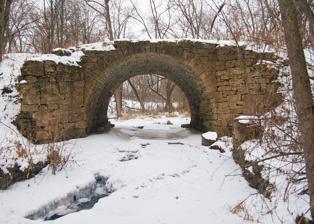
Building: Point Douglas–St. Louis River Road Bridge
Country: United States of America
Year built: 1863
United States historic place Point Douglas-St. Louis River Road Bridge U.S. National Register of Historic Places The Point Douglas–St. Louis River Road Bridge viewed from the east Show map of Minnesota Show map of the United States Location Off County Highway 5, Stillwater Township, Minnesota Coordinates 45°4′32″N 92°49′44″W / 45.07556°N 92.82889°W / 45.07556; -92.82889 Area 0.5 acres (0.20 ha) Built 1865 Architect William Willim MPS Washington County MRA (AD) NRHP reference No. 75001033 Designated February 24, 1975 The Point Douglas–St. Louis River Road Bridge , built in 1865, is the second oldest known stone arch bridge in the state of Minnesota after Sibley's Ferry Bridge in Mendota, which was built in 1864. It was constructed in Stillwater Township to carry the Point Douglas to Superior Military Road over Brown's Creek .  The bridge was listed on the National Register of Historic Places in 1975 for having local significance in the themes of engineering and transportation. It was nominated as an example of stone engineering and as a remnant of Minnesota's early government roads. History The road that was carried by the bridge was built as one of Minnesota's earliest road construction projects.  When Minnesota became a territory in 1849, there were few land transportation routes other than the Red River Trails , although water transportation was possible along the rivers. Henry Hastings Sibley , who later became Minnesota's first governor, appealed to the United States Congress in 1850 for funds to build a network of military roads in Minnesota Territory. The Minnesota Road Act was passed in July 1850.  The Point Douglas to Superior Military Road was authorized from Point Douglas (north of present-day Hastings ), through Cottage Grove , Stillwater , Marine Mills (now Marine on St. Croix ), Falls of St. Croix (now Taylors Falls ), and to the "Falls or Rapids of the Saint Louis River of Lake Superior ". The presumed purpose of these military roads was to provide a way for army troops to move quickly to an area where they were needed, but in practice these roads were more often used by civilians traveling between existing settlements or settling new areas. James H. Simpson, an officer in the U.S. Army and a member of the United States Corps of Topographical Engineers, was placed in charge of road construction. As specified in his construction bid, the original bridge built during the construction of the military road was wooden. Federal involvement in the road projects ended after Minnesota became a state, and the last personal left Saint Paul in 1861. By 1863, it was clear a new, sturdier bridge was needed. On September 2, 1863, a contract was made with Michael Hanley and Fredrick Curtis for the construction of a stone bridge across Brown's Creek by the Washington County Commissioners. But, when Curtis and Hanley appeared before the County Commissioners to receive payment, on November 20, 1863, the commissioners stated that their contract was not fulfilled and their work was not accepted for unknown reasons. On August 3, 1865, a motion was made to have Commissioner William Willim lead and oversee the construction of a replacement bridge. Commissioner Willim's bridge was completed and accepted by the County on October 17, 1865 at a cost of $1197.38.  Brown's Creek had been diverted south to power one of the first sawmills in Stillwater, and the remaining trickle was easy to ford. The Point Douglas to St. Louis River Road was never fully completed as a military road because Congress only allocated $10,000, $15,000, or $20,000 at a time, so Sibley and other representatives had to keep appealing to Congress for more funds to complete the roads.  By 1858, the year Minnesota became a state, two-thirds of the Point Douglas to St. Louis River Road was substantially complete. The bridge is built of locally quarried limestone by Washington County Commissioner William Willim, who also was a stone and plaster contractor. The stone bridge was used until about 1891, when a wider wood bridge was built about 200 feet (60 m) east of the stone bridge, and the road was shifted onto a new alignment.  In 1905 a local miller incorporated the bridge into a three-story mill on the site.  The mill did not succeed, and it was torn down in 1927, leaving only the bridge. See also List of bridges on the National Register of Historic Places in Minnesota National Register of Historic Places listings in Washington County, Minnesota References